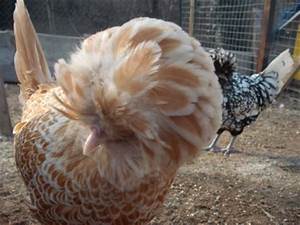
Label: chicken